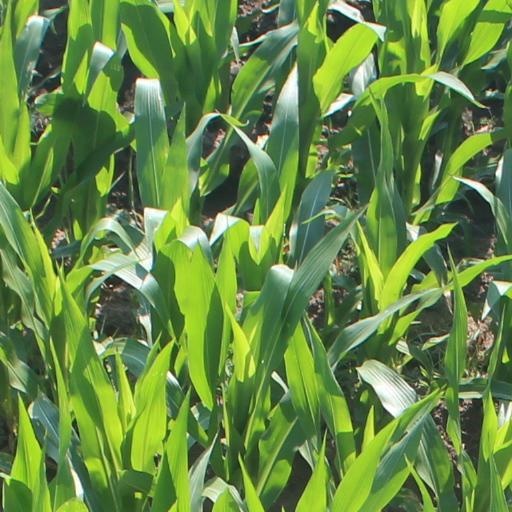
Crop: maize; corn